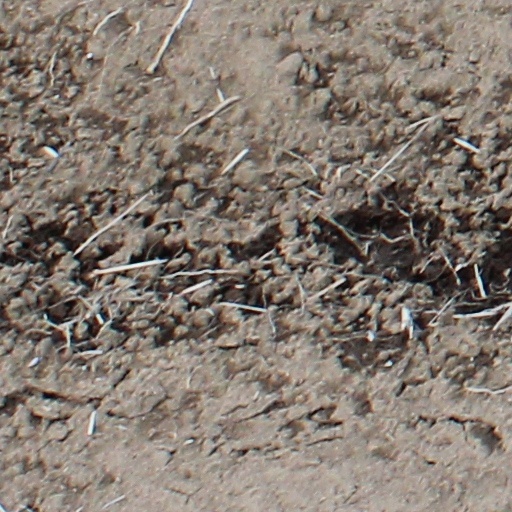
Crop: wheat